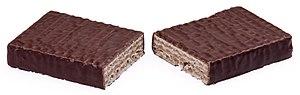
"Prince Polo est une barre chocolatée polonaise, composée de quatre gaufrettes enrobées de chocolat. Elle est vendue en République tchèque, Slovaquie, Hongrie, Lituanie, Lettonie, Ukraine sous le nom de Siesta et en Islande où, vendue pendant des nombreuses années, elle connaît un grand succès sous le nom de Prins Póló. Lorsque le président de la République d'Islande Ólafur Ragnar Grímsson arrive en Pologne, le 11 mars 1999 il reconnaît que ""Toute la génération d'Islandais a grandi avec deux choses - le coca-cola américain et le Prince Polo polonais"".